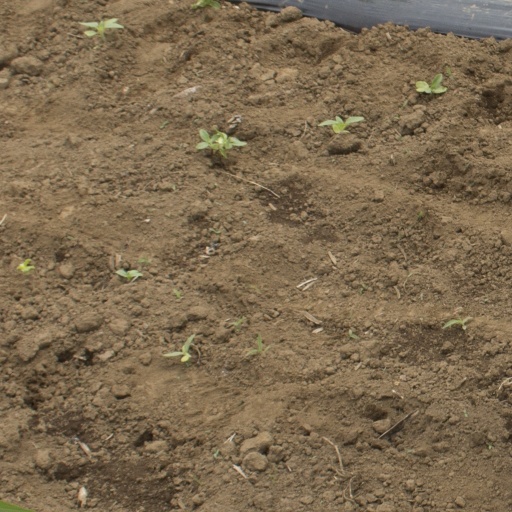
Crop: Jerusalem artichoke